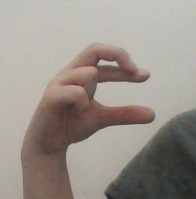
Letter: thal